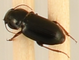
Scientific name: Harpalus desertus
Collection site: North Sterling NEON (STER), plot STER_027